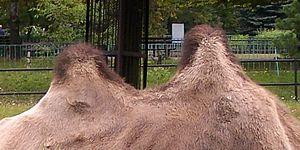
Une bosse est une excroissance s'élevant sur le dos de bovins et camélidés. Structure physiologique principalement faite de graisse, cette réserve énergétique permet à l'animal une adaptation aux rigueurs des saisons sèches et des périodes de disette.
Le chameau de Bactriane, appelé aussi chameau à deux bosses ou simplement chameau, est une espèce d'artiodactyles de la famille des Camelidae. Il est natif des steppes et des régions arides de l'Asie centrale. L'épithète spécifique bactrianus évoque l'une des régions où les chameaux domestiques étaient autrefois communément élevés : la Bactriane. Sa femelle est dénommée la chamelle et le juvénile le chamelon. Ce mammifère ruminant diffère du dromadaire par ses deux bosses dorsales graisseuses, par son poids et sa taille plus élevés, et par une fourrure bien plus abondante. Le chameau et le dromadaire appartiennent tous deux au genre Camelus et peuvent produire des hybrides viables et fertiles.